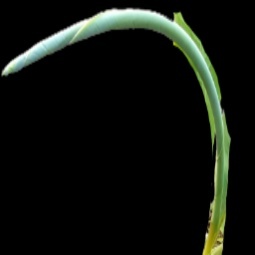
Label: Boron